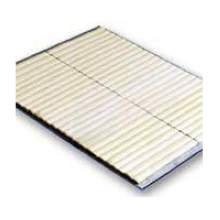
Item Name: Bridgford Foods White Breadstick Dough, 1.5 Ounce -- 240 per case.
Value: 240.0
Unit: Count

Price: 127.79